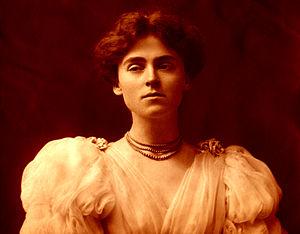
Gretchen Osgood Warren et sa fille Rachel est un tableau réalisé par John Singer Sargent en 1903 et actuellement conservé au musée des beaux-arts de Boston.